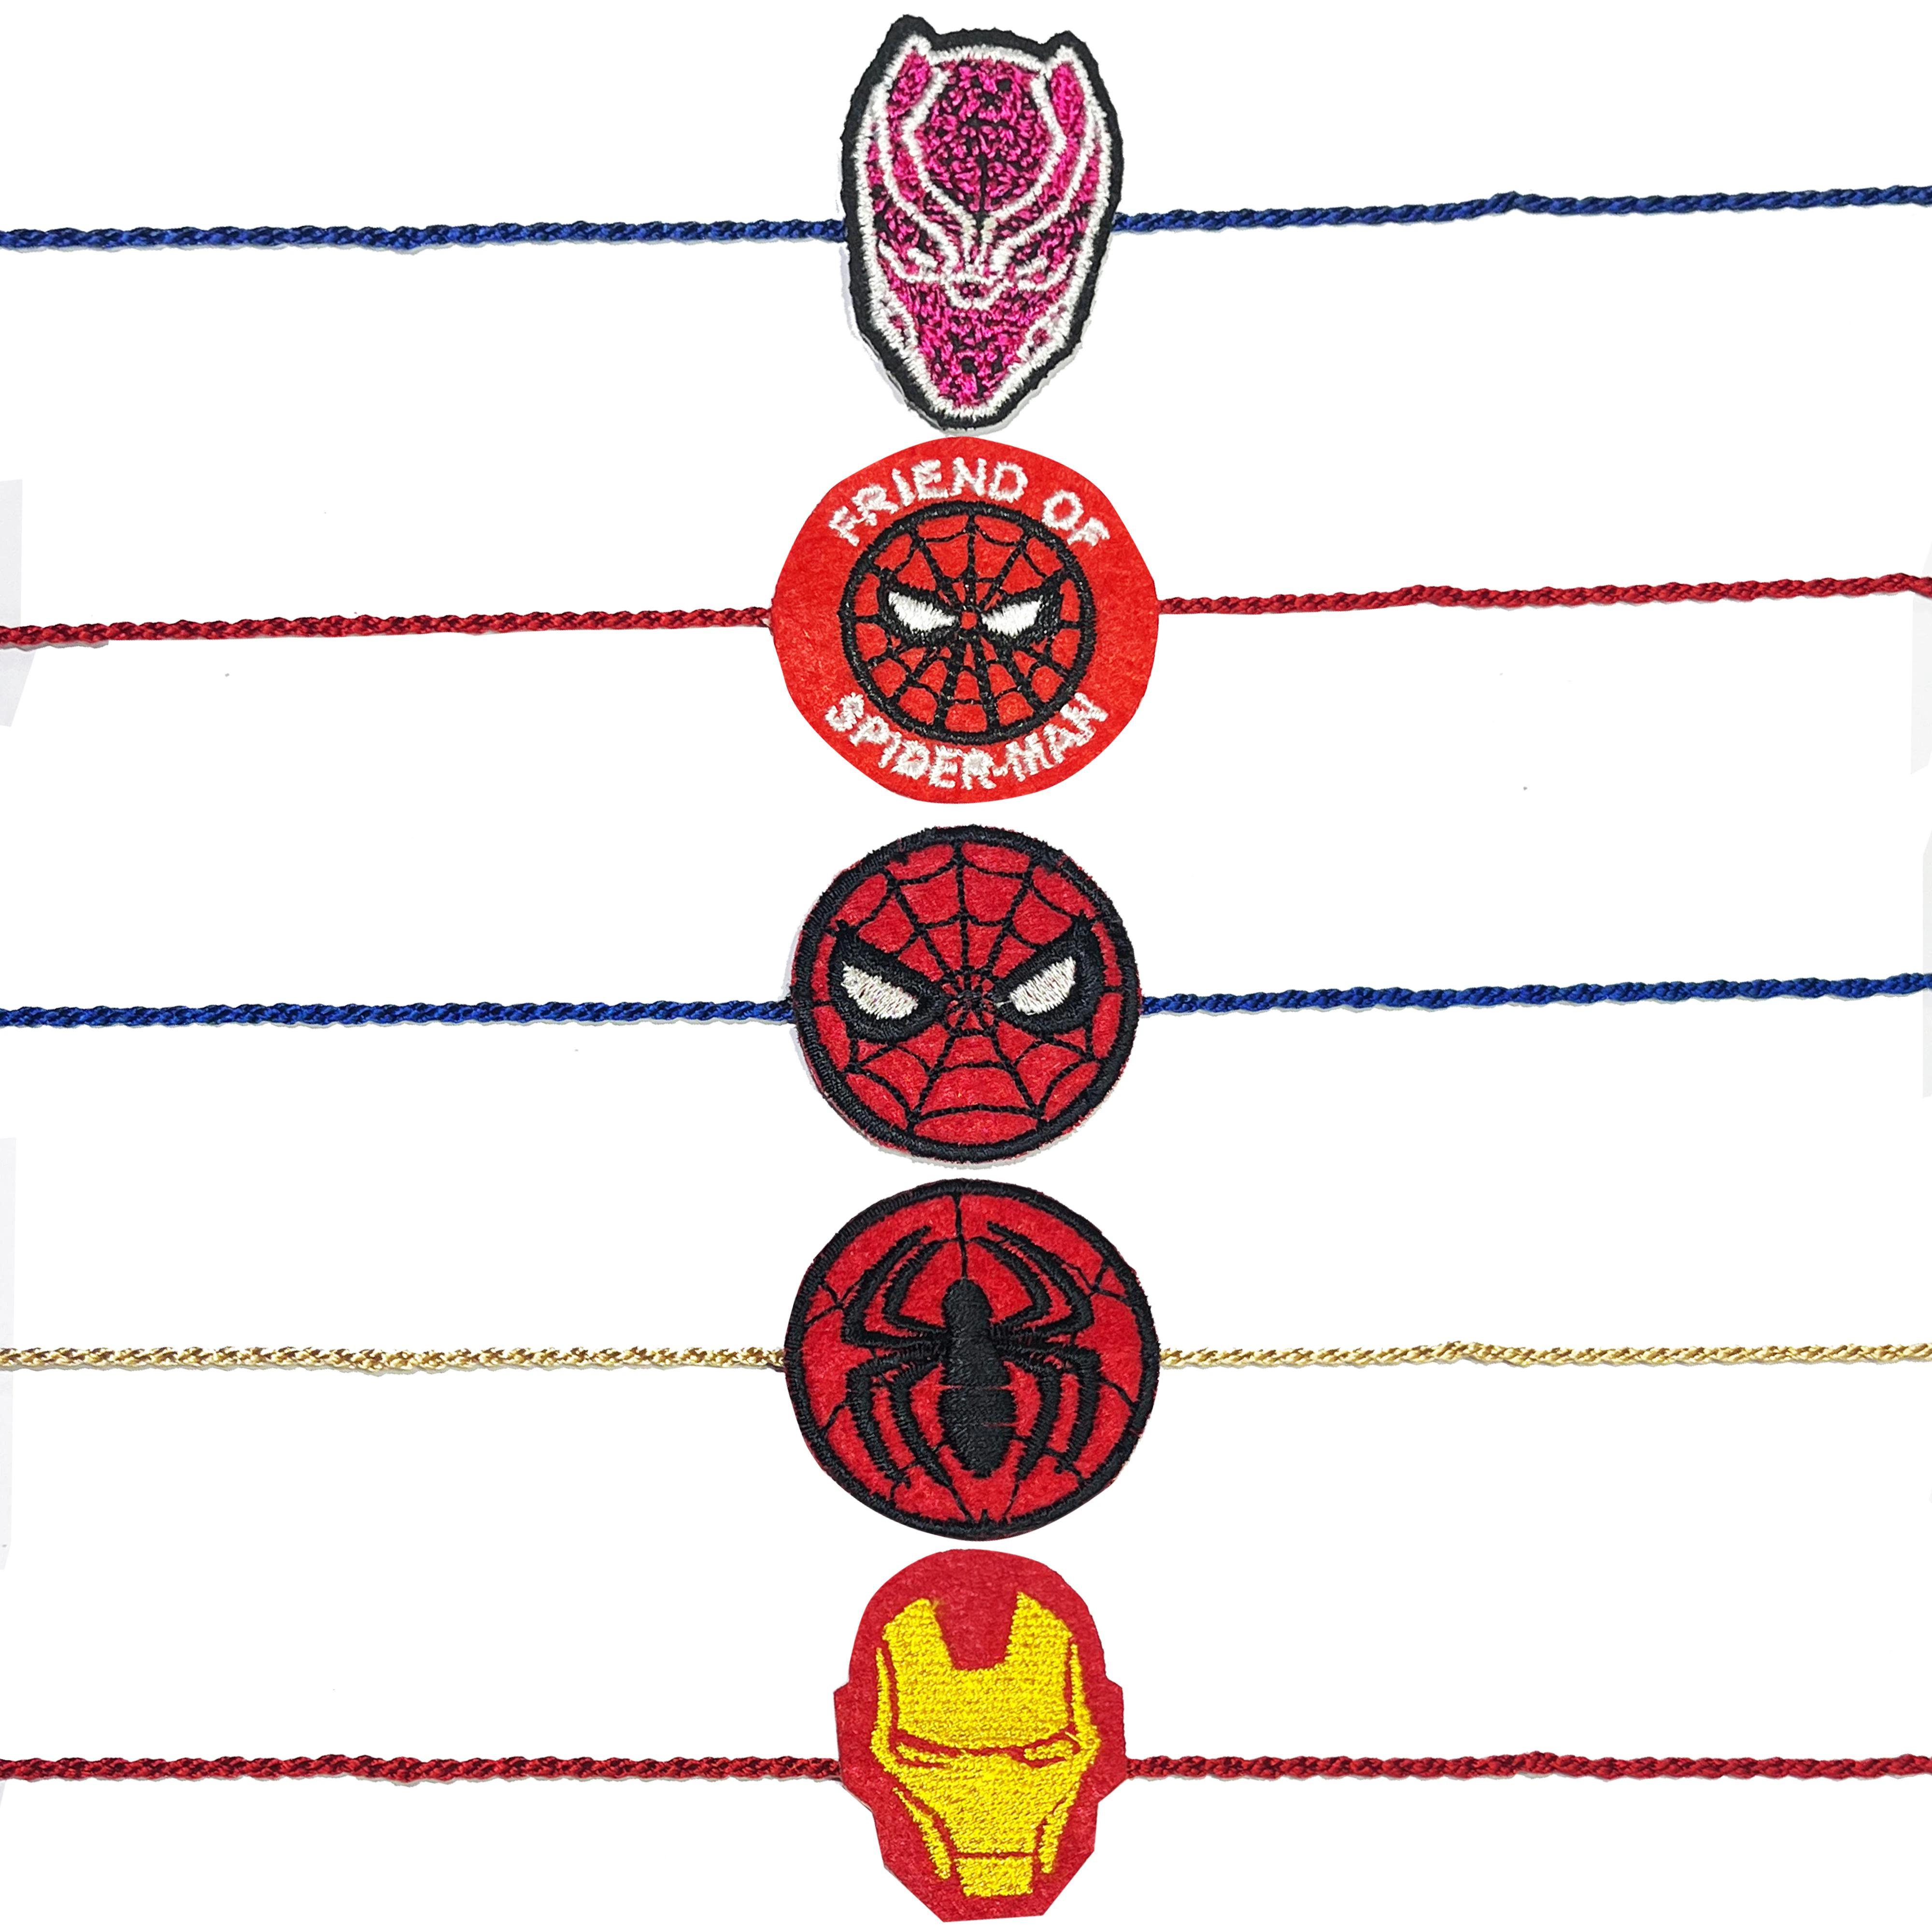
The Stone Aisle Marvel Avengers Set of 5 Rakhis for Brothers - Official Superhero Rakhi Collection for Raksha Bandhan 2024
Type: Rakhis
Brand: The Stone Aisle
Price: Rs. 399
 Make Raksha Bandhan unforgettable with the Marvel Avengers Set of 5 Rakhis, the ultimate gift for brothers who are fans of the legendary superhero team. This officially licensed Marvel collection features rakhis designed with the emblems of five iconic Avengers: Iron Man, Captain America, Thor, Hulk, and Black Panther. Each rakhi captures the spirit of bravery, strength, and unity that the Avengers represent.Crafted with meticulous attention to detail, these rakhis are made from high-quality materials, ensuring durability and vibrant colors that will last. The adjustable threads provide a comfortable fit for wrists of all sizes, allowing your brother to wear them with pride throughout the day.Packaged in a special Marvel-themed box, this rakhi set is not only a symbol of love and protection but also a collector's item for any Marvel enthusiast. Whether your brother is young or old, this rakhi set is sure to bring excitement and joy to the festival.
Features: Official Marvel Merchandise: Celebrate Raksha Bandhan with a set of 5 authentic Marvel Avengers rakhis, featuring popular superhero emblems.,Variety of Iconic Designs: Each rakhi in the set showcases a unique Avengers hero, including Iron Man, Captain America, Thor, Hulk, and Black Panther.,High-Quality Craftsmanship: Made with durable materials and vibrant colors, these rakhis are designed to be long-lasting and eye-catching.,Adjustable and Comfortable: Each rakhi features an adjustable thread to fit wrists of all sizes, ensuring a comfortable and secure fit for brothers of any age.,Perfect for Superhero Fans: Delight your brother with a rakhi set that reflects his favorite Marvel characters, making Raksha Bandhan extra special.